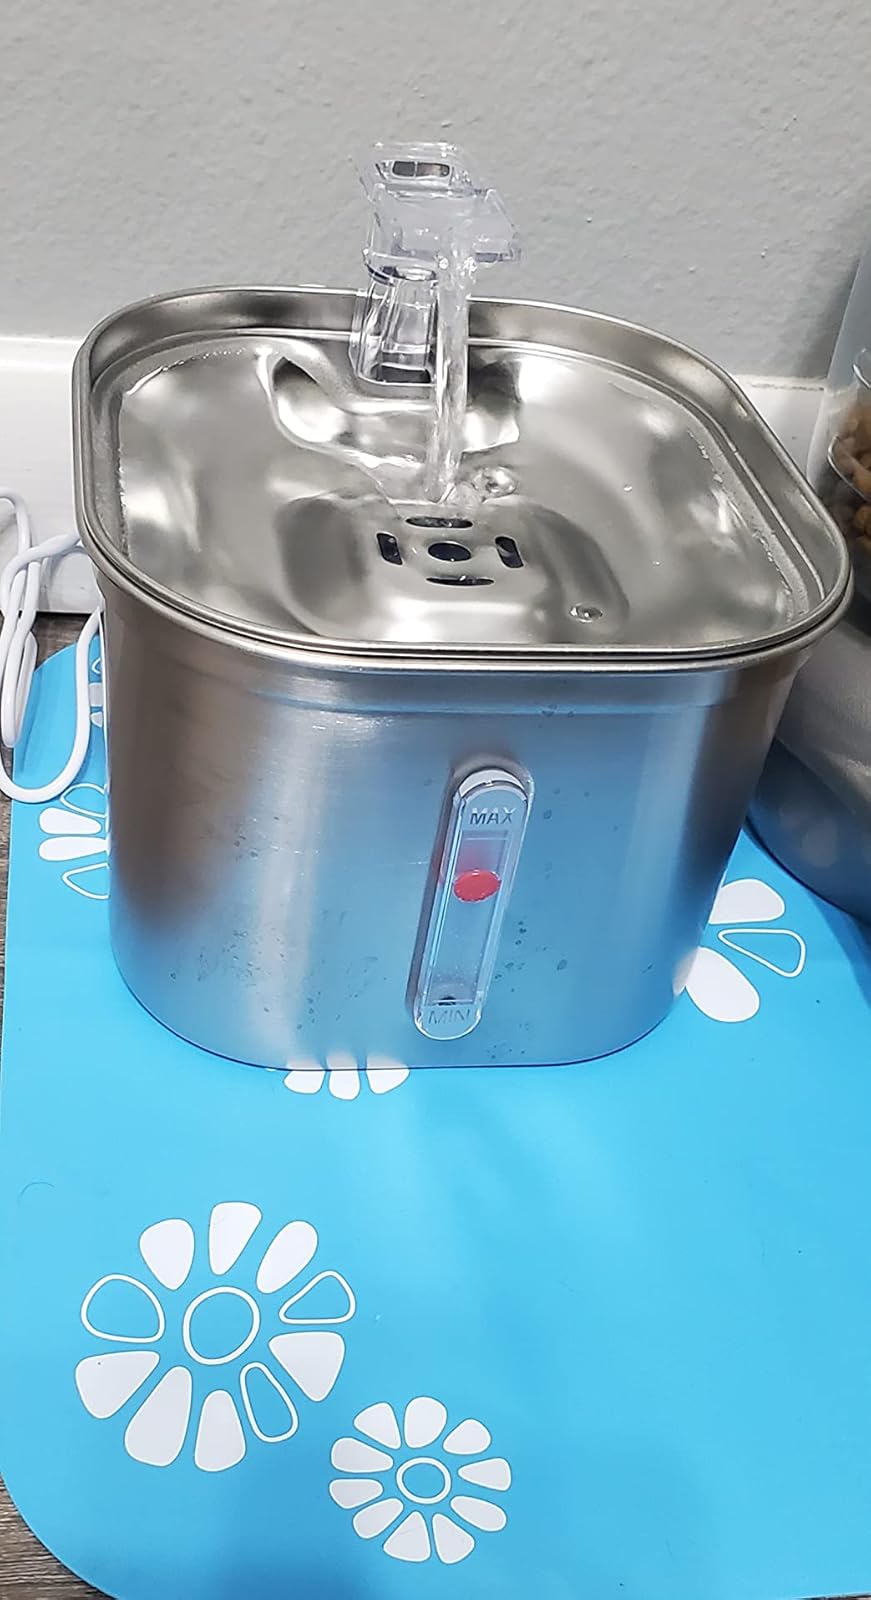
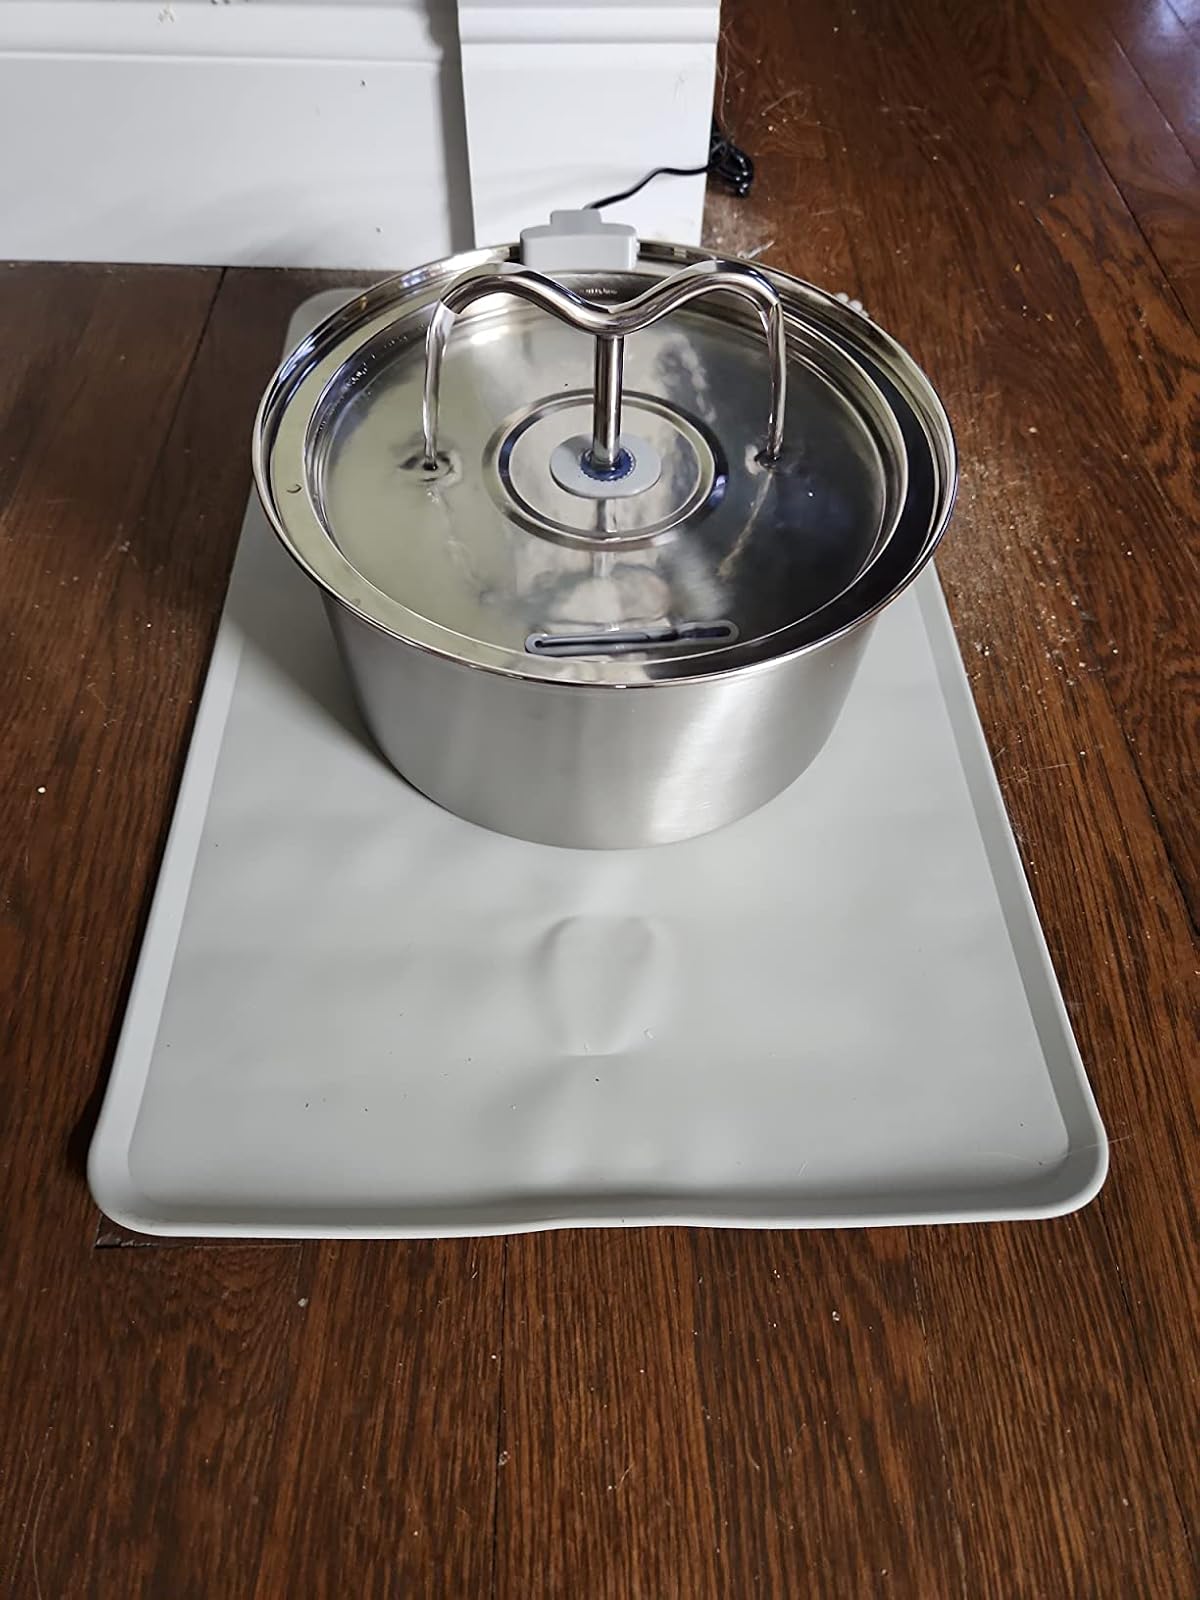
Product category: items_bowl
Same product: no